Wemyss Private Railway

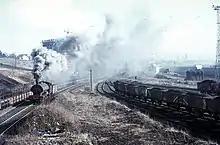
0-6-0 locomotive No 16 near Methil docks in 1970.

The North British Railway (NBR) had developed Burntisland as its main harbour in Fife, and much of the rail-connected coal traffic went there; this was a considerable mileage, and income to the , and local coalmasters resented the expense when there were several small harbours locally that were not used.